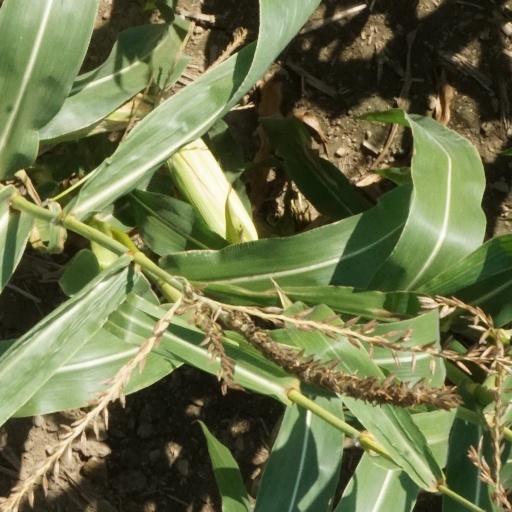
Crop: maize; corn